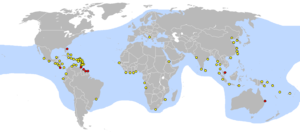
Lieux de pontes de tortues Luth